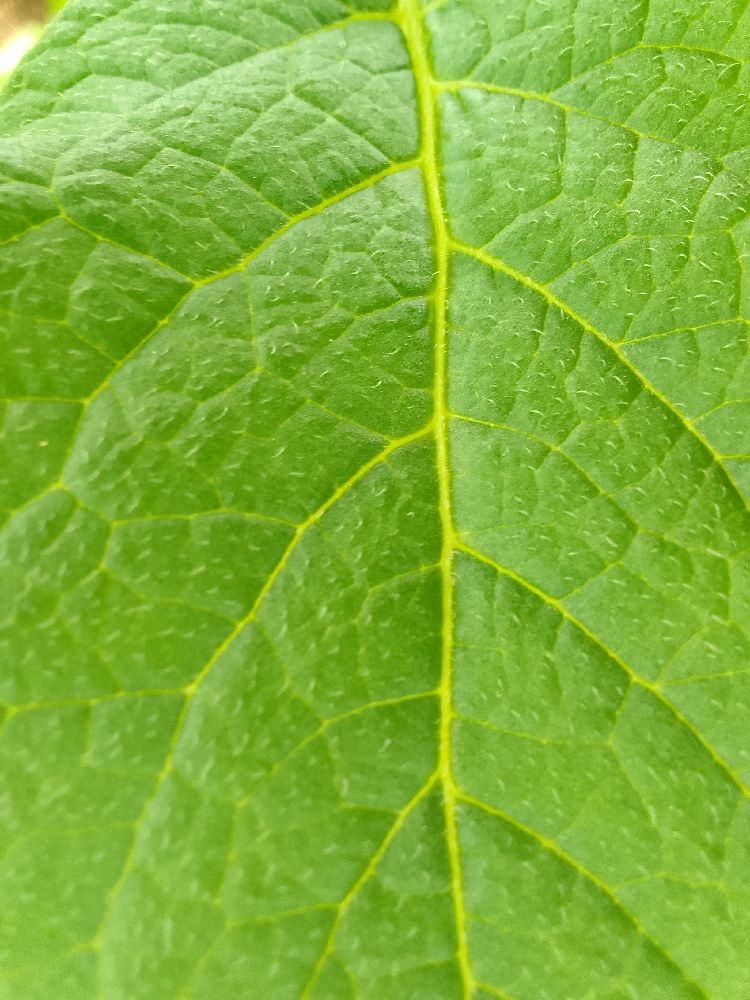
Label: Healthy